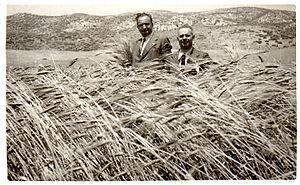
Le blé 'Russello', appelé aussi 'Rossello', 'Ruscio', ou 'Russieddru', est l'un des 32 cultivars de blé dur faisant partie du groupe des tétraploïdes à 28 chromosomes.